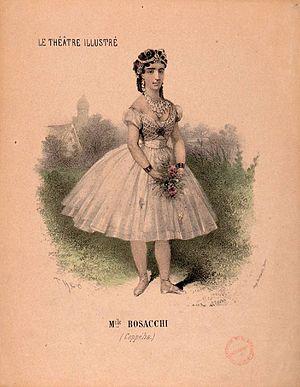
Coppélia, ou la Fille aux yeux d'émail est un ballet en deux actes et trois tableaux d'Arthur Saint-Léon, sur un livret de Charles Nuitter, musique de Léo Delibes, d'après le conte d'Hoffmann L'Homme au sable, représenté pour la première fois à l'Opéra Le Peletier de Paris le 25 mai 1870 sous la direction de François Hainl.
17 février : La Saint-Lucas, opéra de Karel Miry, créé à Gand.